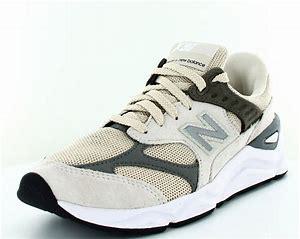
Brand: New
Model: Balance New Balance X 90